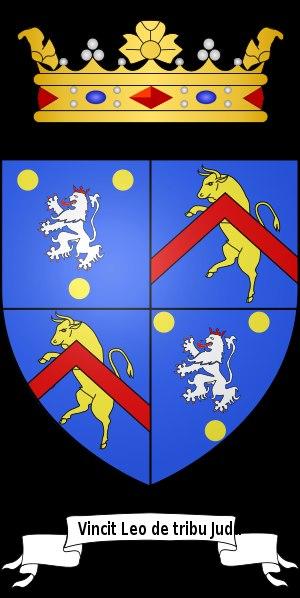
Le 2ᵉ bataillon de choc ou Bataillon Janson-de-Sailly ou Bataillon Gayardon est une ancienne unité de l’armée de terre française.